Speldhurst

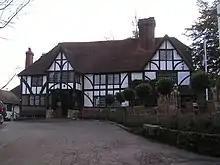
George and Dragon pub

Speldhurst has an annual pram race on the second Sunday in May. There are various race categories of different age groups with the main event being two laps around the village. Contestants have to push a "baby" around the course and all have to down half a pint every time they pass the two drinks stations, one situated by The George and Dragon and the other by the Old Northfields pub.